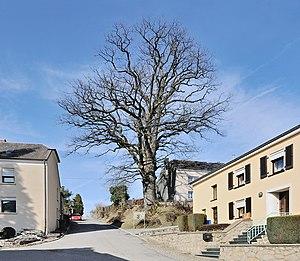
Luxembourg, Kleinbettingen: chêne (Quercus robur) remarquable, rue de la montagne. Protégé par un arrêté ministériel du 19 juillet 2001. Lëtzebuergesch: Klengbetten: bemierkenswäert Stilleech (Quercus robur) am Viktorsbierg (rue de la montagne). Um Inventaire supplémentaire des monuments natonaux zënter dem 19. Juli 2001.
Le chêne de Kleinbettingen est un chêne pédonculé implanté en haut d'un talus dans la rue de la Montagne à Kleinbettingen. Depuis 2001, il est inscrit sur l'Inventaire supplémentaire des monuments nationaux du Luxembourg.